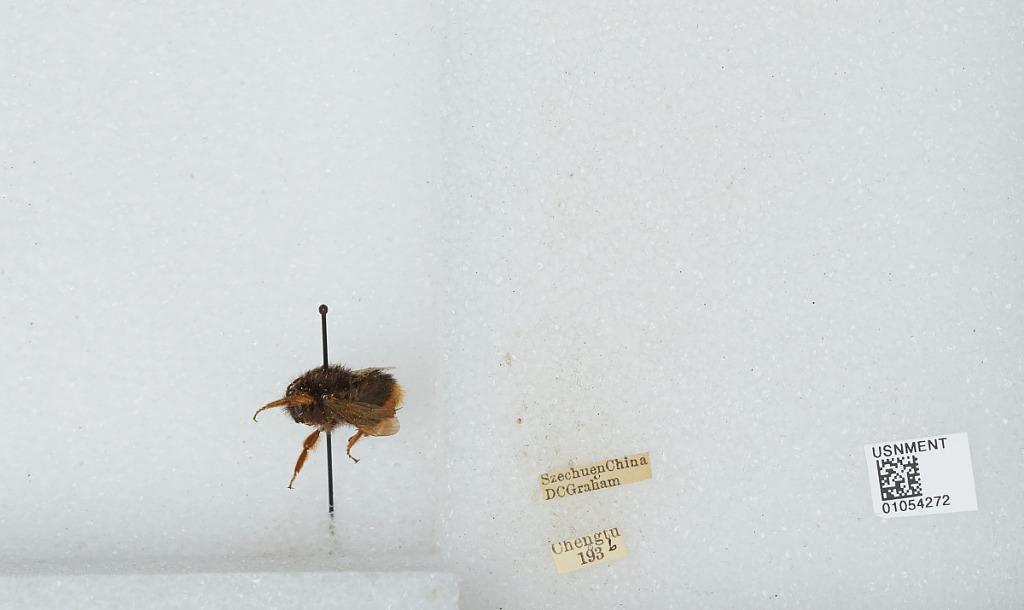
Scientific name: Bombus sp.
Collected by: D. Graham
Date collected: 1936--
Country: China
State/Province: Sichuan
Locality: Chengdu
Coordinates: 30.6586, 104.065